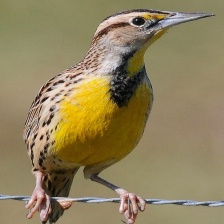
Species: EASTERN MEADOWLARK
Scientific name: STURNELLA MAGNA